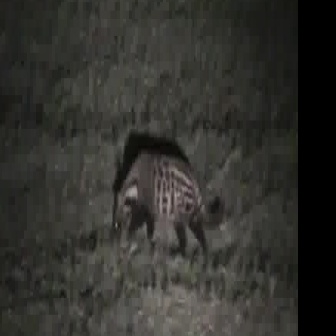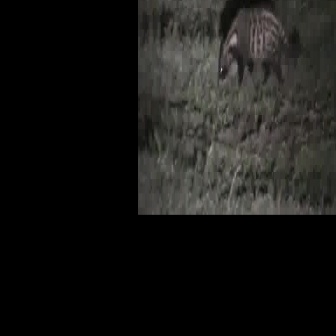
  Please identify the target specified by the bounding box [112,146,222,256] in the first image and locate it in the second image. Return the coordinates in [x_min,y_min,x_max,y_max] format.
Answer: [218,4,301,88]